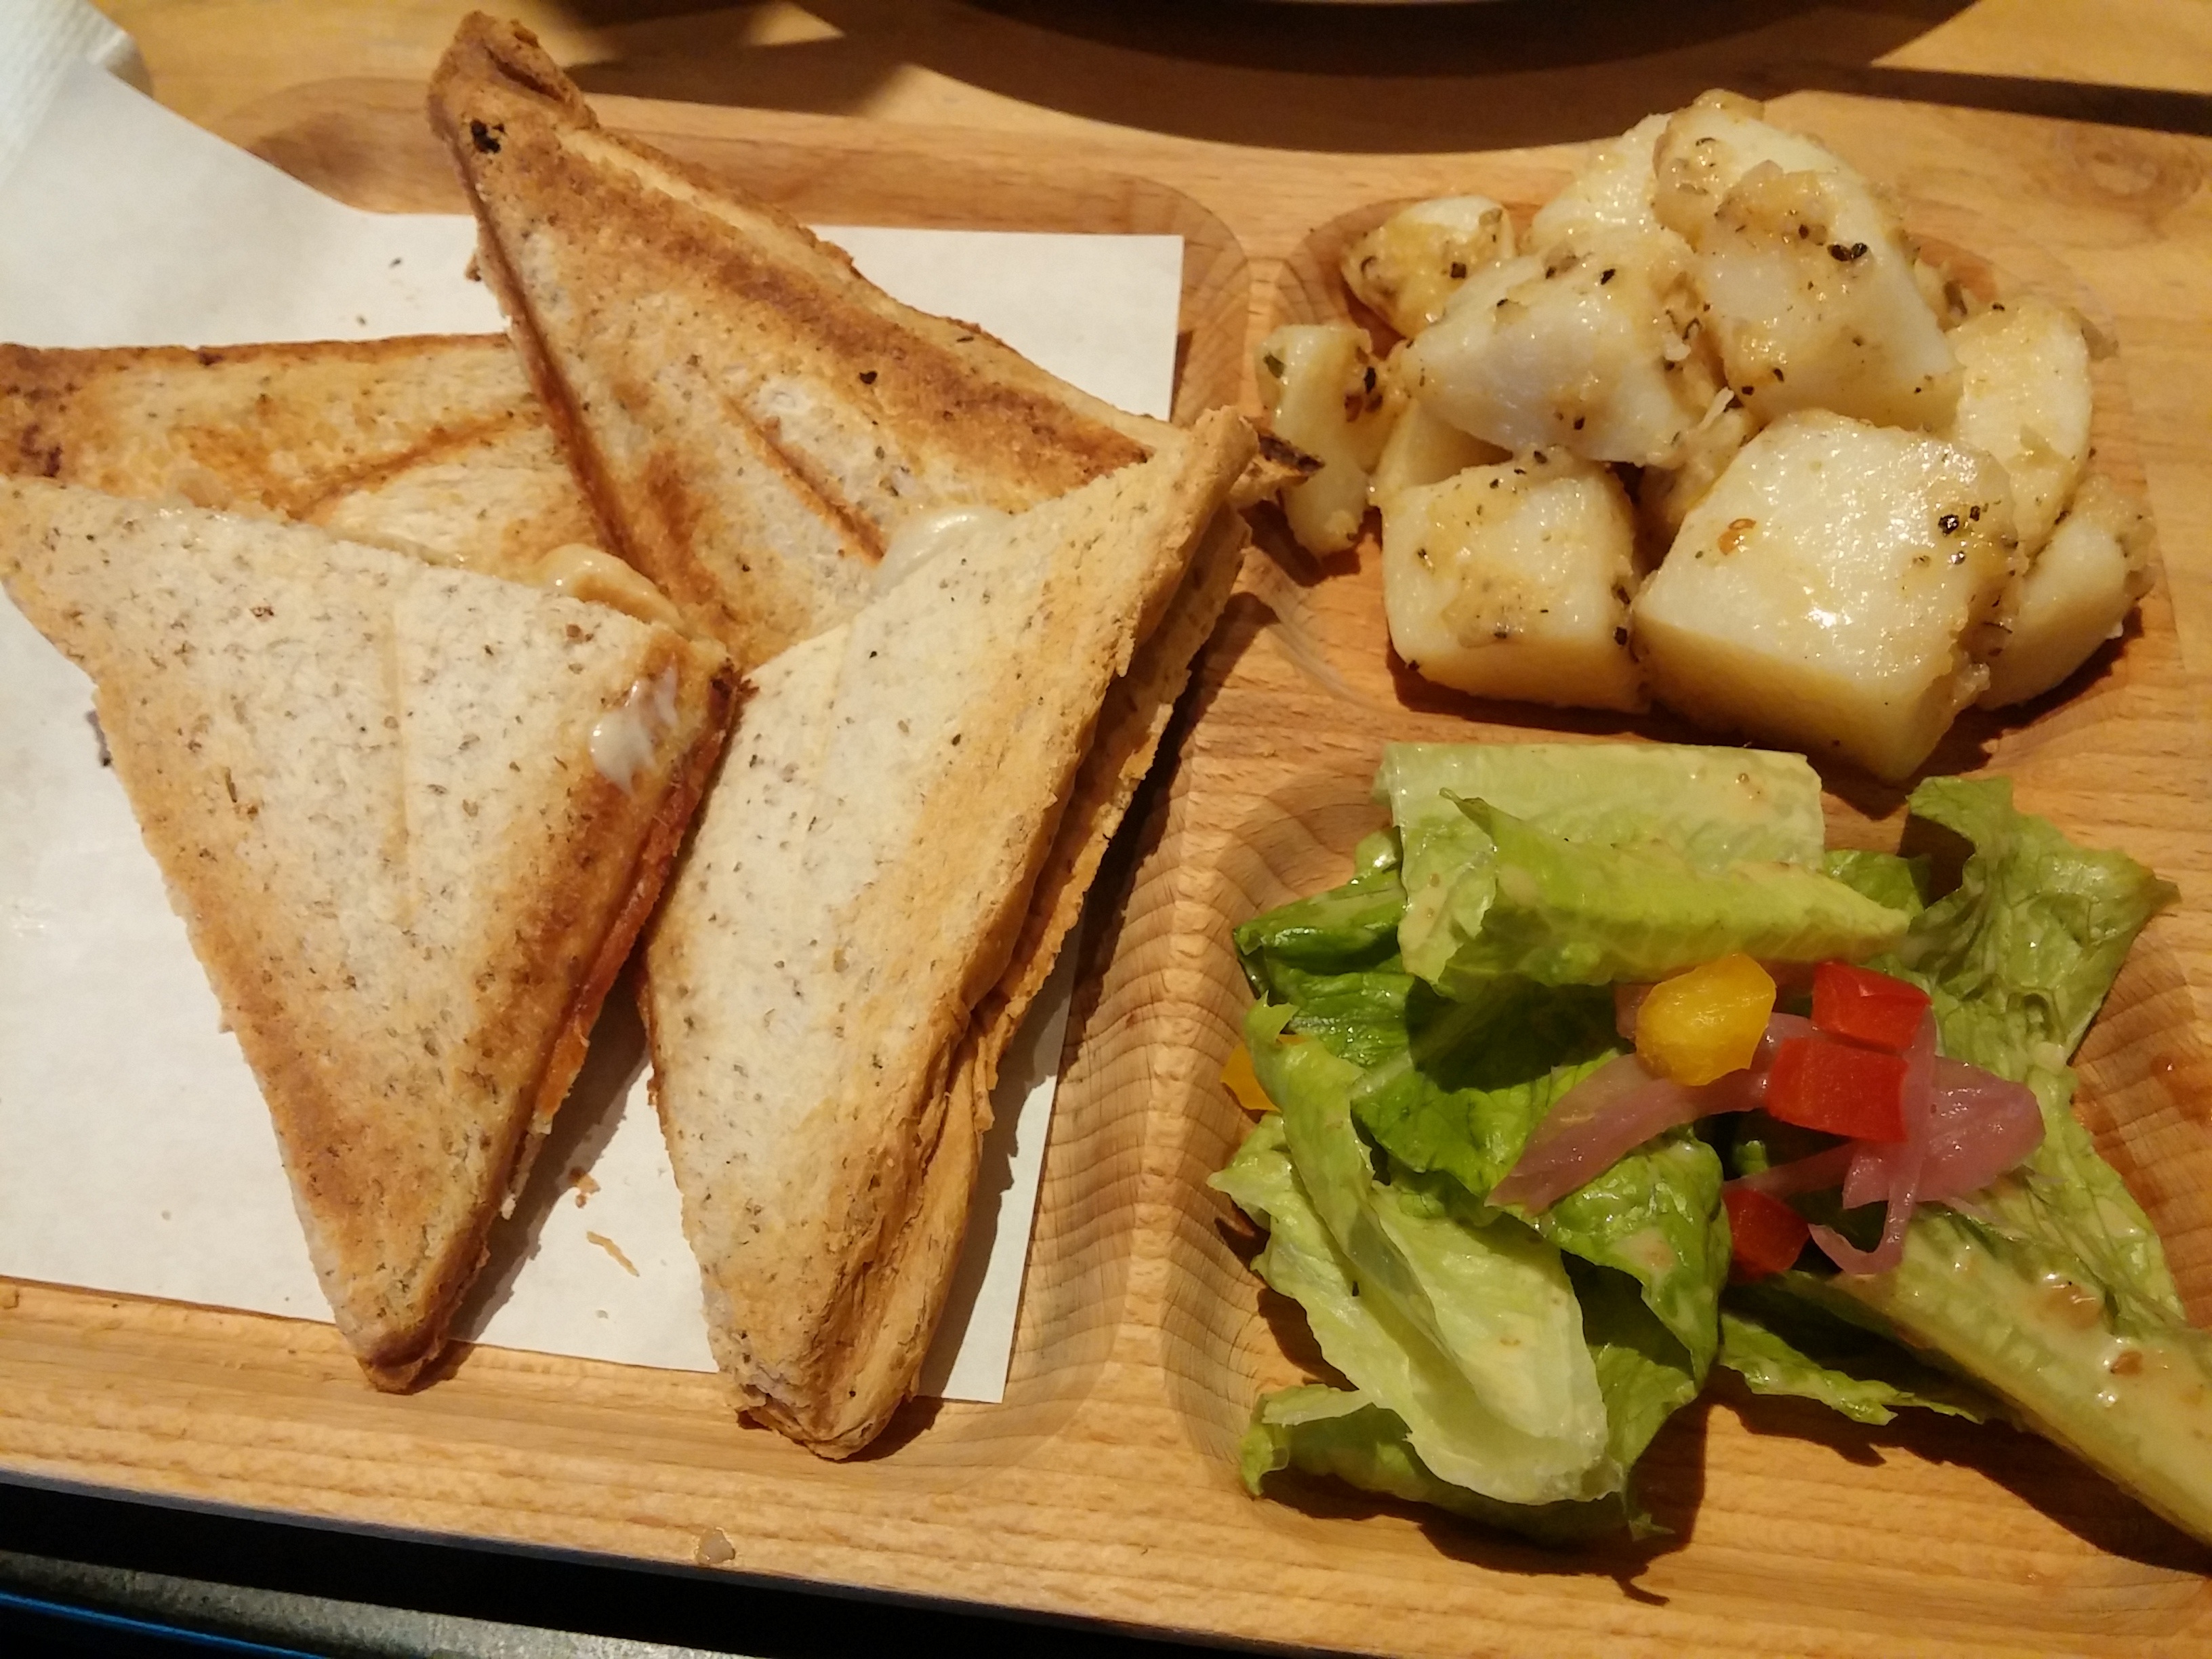
dish, meal, food, salad, produce, cuisine, bread, sandwich, vegetarian food, baked goods